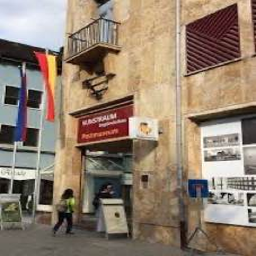
Liechtenstein PostalMuseum